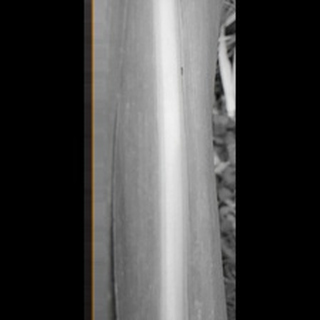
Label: sugarcane_yellow_leaf_disease